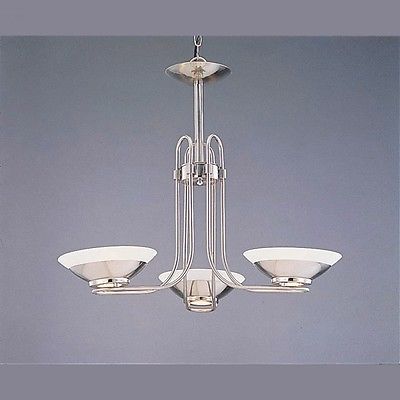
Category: lamp